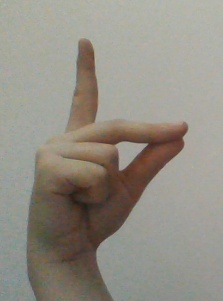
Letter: ta